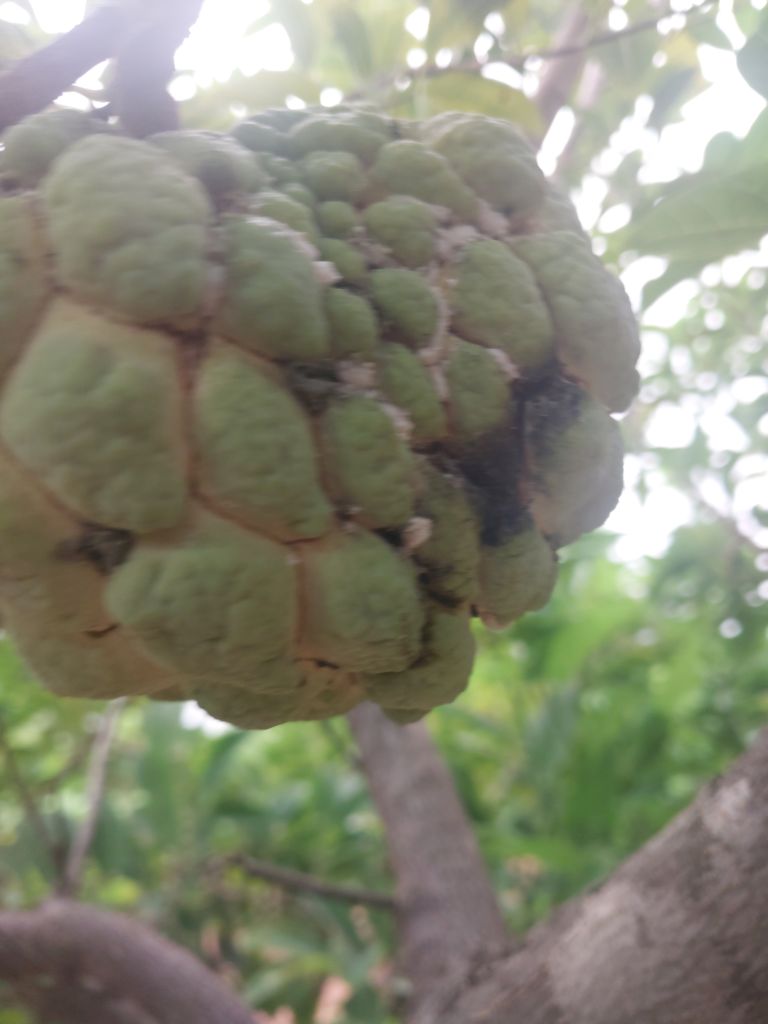
Disease label: Athracnose